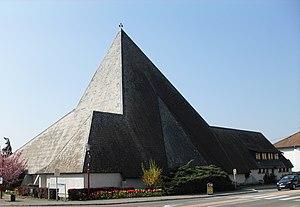
L'église Saint-Martin d'Illfurth
Illfurth est une commune française de l'aire urbaine de Mulhouse située dans le département du Haut-Rhin, en région Grand Est.